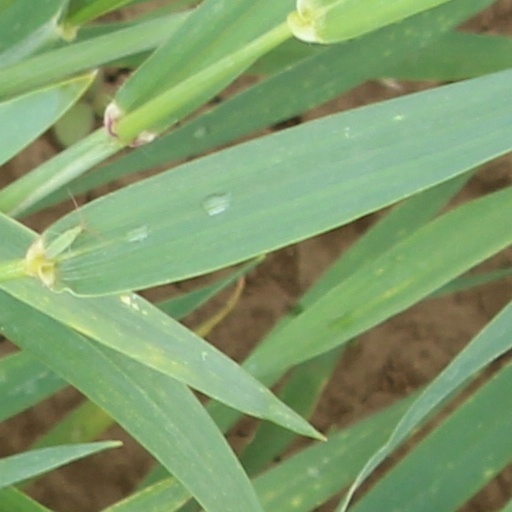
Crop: wheat